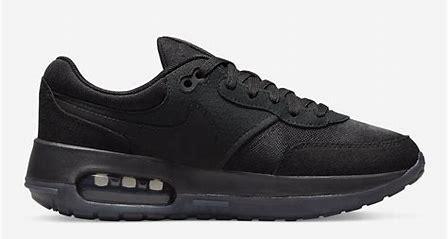
Brand: Nike
Model: Air Max Motif